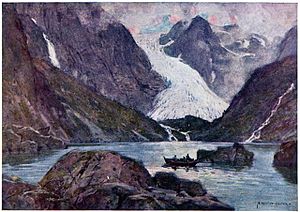
Bondhusbræen
Bondhus Glacier af A. Heaton Cooper (1864-1929) 1911
Bondhusbræen er en udløber fra Folgefonna, en gletsjer, i Kvinnherad i Vestland fylke i Norge. Gletsjeren strækker sig mod vest og ned til Bondhusdalen, som munder ud ved Sundal ved Maurangerfjorden. Den er omtrent 4 km lang og har et fald på omtrent 1100 m.